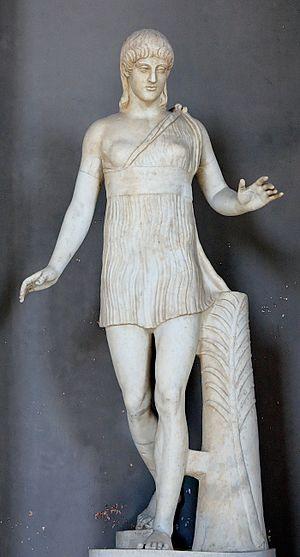
Statue de jeune fille victorieuse (palme sur le tronc) dite Atalante. Marbre, œuvre grecque du Ier siècle av. J.-C. Русский: «Победительница в беге», мрамор, греческий автор, 1 в. до н.э.
Le mythe d'Er clôt le livre X de La République, de Platon, et aussi la dernière partie de cet ouvrage. Ce mythe présente un jugement des âmes, et c'est un revenant, Er fils d'Arménios, qui fait le récit de la rémunération que reçoivent les âmes des bons et des méchants dans un au-delà poétique.
Le stadion était une course à pied faisant partie des épreuves au programme des concours sportifs et religieux de la Grèce antique, dont les Jeux olympiques antiques. Cette épreuve pédestre se courait sur toute la longueur d'un stade, soit 600 pieds. Or, cette unité de mesure variait d'une cité à l'autre. Aussi, la piste n'avait pas toujours la même longueur : la plus courte se trouvait à Corinthe tandis que celle d'Olympie était, à l'époque classique, la plus longue avec 192 mètres.
Dans la mythologie grecque, Atalante est une héroïne. Deux traditions existent à son sujet, toutes les deux mettant l'accent sur son refus initial du mariage et ses exploits hors du commun pour une femme dans la société grecque antique. Dans la tradition de la Béotie, Atalante prend part à des quêtes collectives importantes : la chasse au sanglier de Calydon et parfois le voyage des Argonautes. Atalante a régulièrement inspiré les artistes depuis l'Antiquité jusqu'à l'époque actuelle.
Pasitélès est un sculpteur grec de l'époque hellénistique récente.